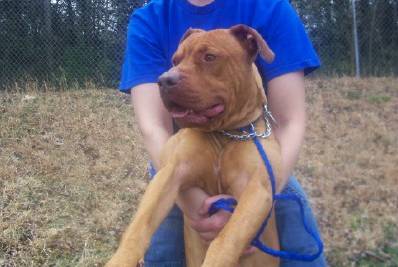
Label: dog